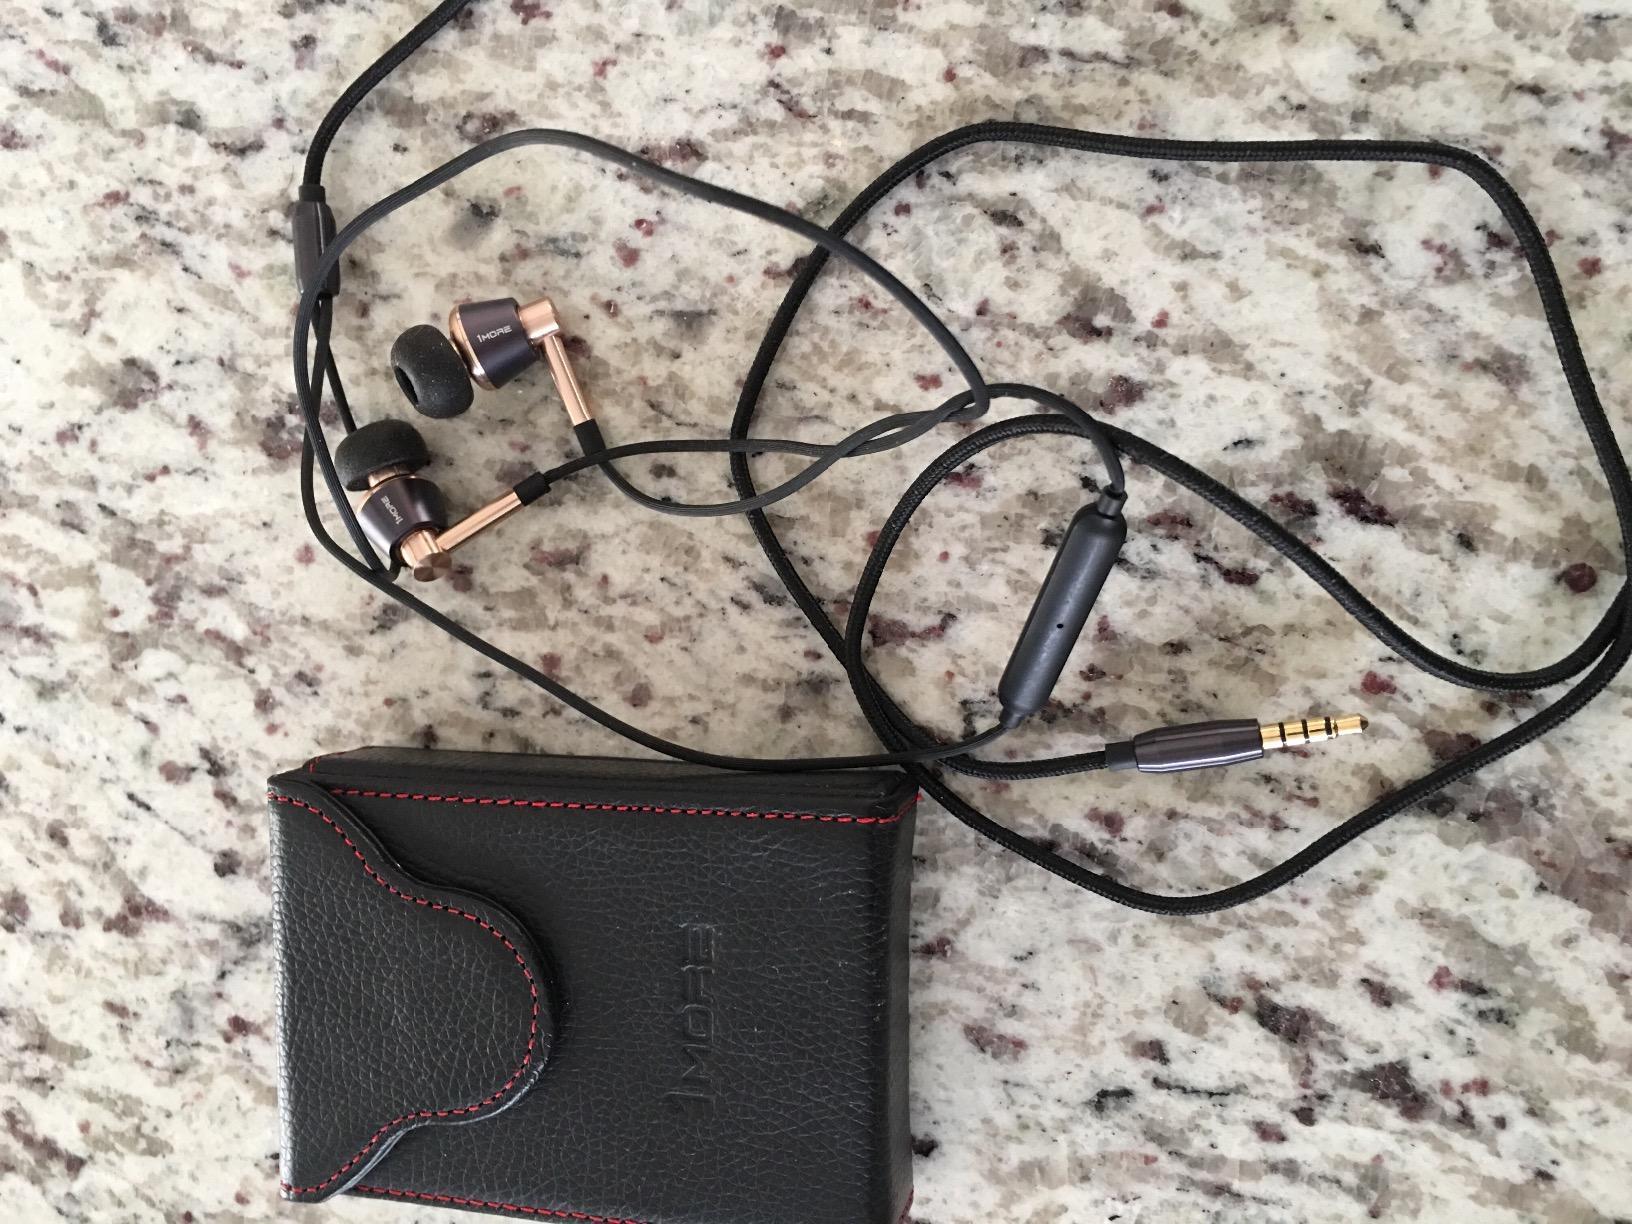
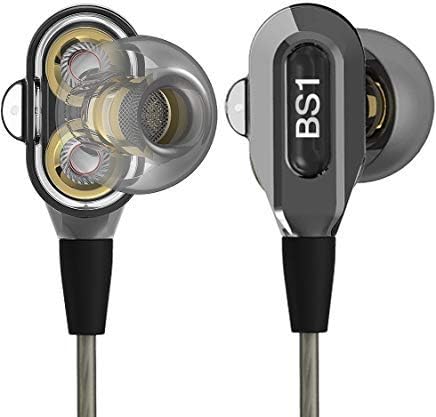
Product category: headphones
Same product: no